Les Trois Valses distinguées du précieux dégoûté

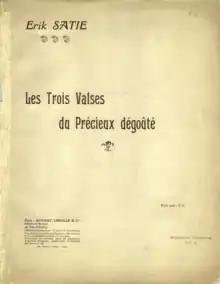
Cover of the first edition (1916)

The appearance of "Les Trois Valses distinguées" was delayed by the outbreak of World War I. It was premiered by the composer at the Salle Huyghens in Paris on November 19, 1916, during an exhibition of African and modern art sponsored by the Société Lyre et Palette; paintings by Matisse, Picasso, Modigliani and Kisling were featured. Rouart-Lerolle published the score that same year. It remains one of Satie's more popular piano suites and has been frequently recorded.